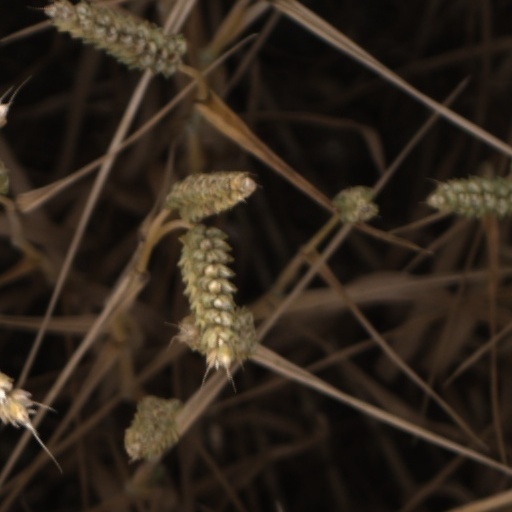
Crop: wheat